History of the Jews in Speyer

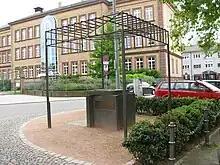
Monument commemorating the deported Jews of Speyer at the site of the former synagogue

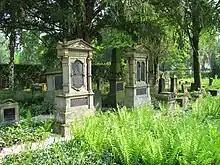
Jewish cemetery today

By 1933, the number of Jews in Speyer had fallen to 269, and by the time their synagogue was torched in the November pogroms of 1938 (Kristallnacht) there were only 81 left. In the night of 9 November, SA and SS troops looted the synagogue on Heydenreichstraße, taking away the library, precious cloths, carpets and ritual utensils and setting the building alight. The firemen only kept an eye on the neighbouring buildings. Along with the synagogue the Jews also lost their school. The same night the Jewish cemetery was also vandalized. The debris of the synagogue was removed in the following days, which was billed to the Jewish community. A member of the community supplied a prayer room in his house on Herdstraße. The city later used this house as a storage for furniture left behind by deported Jews.